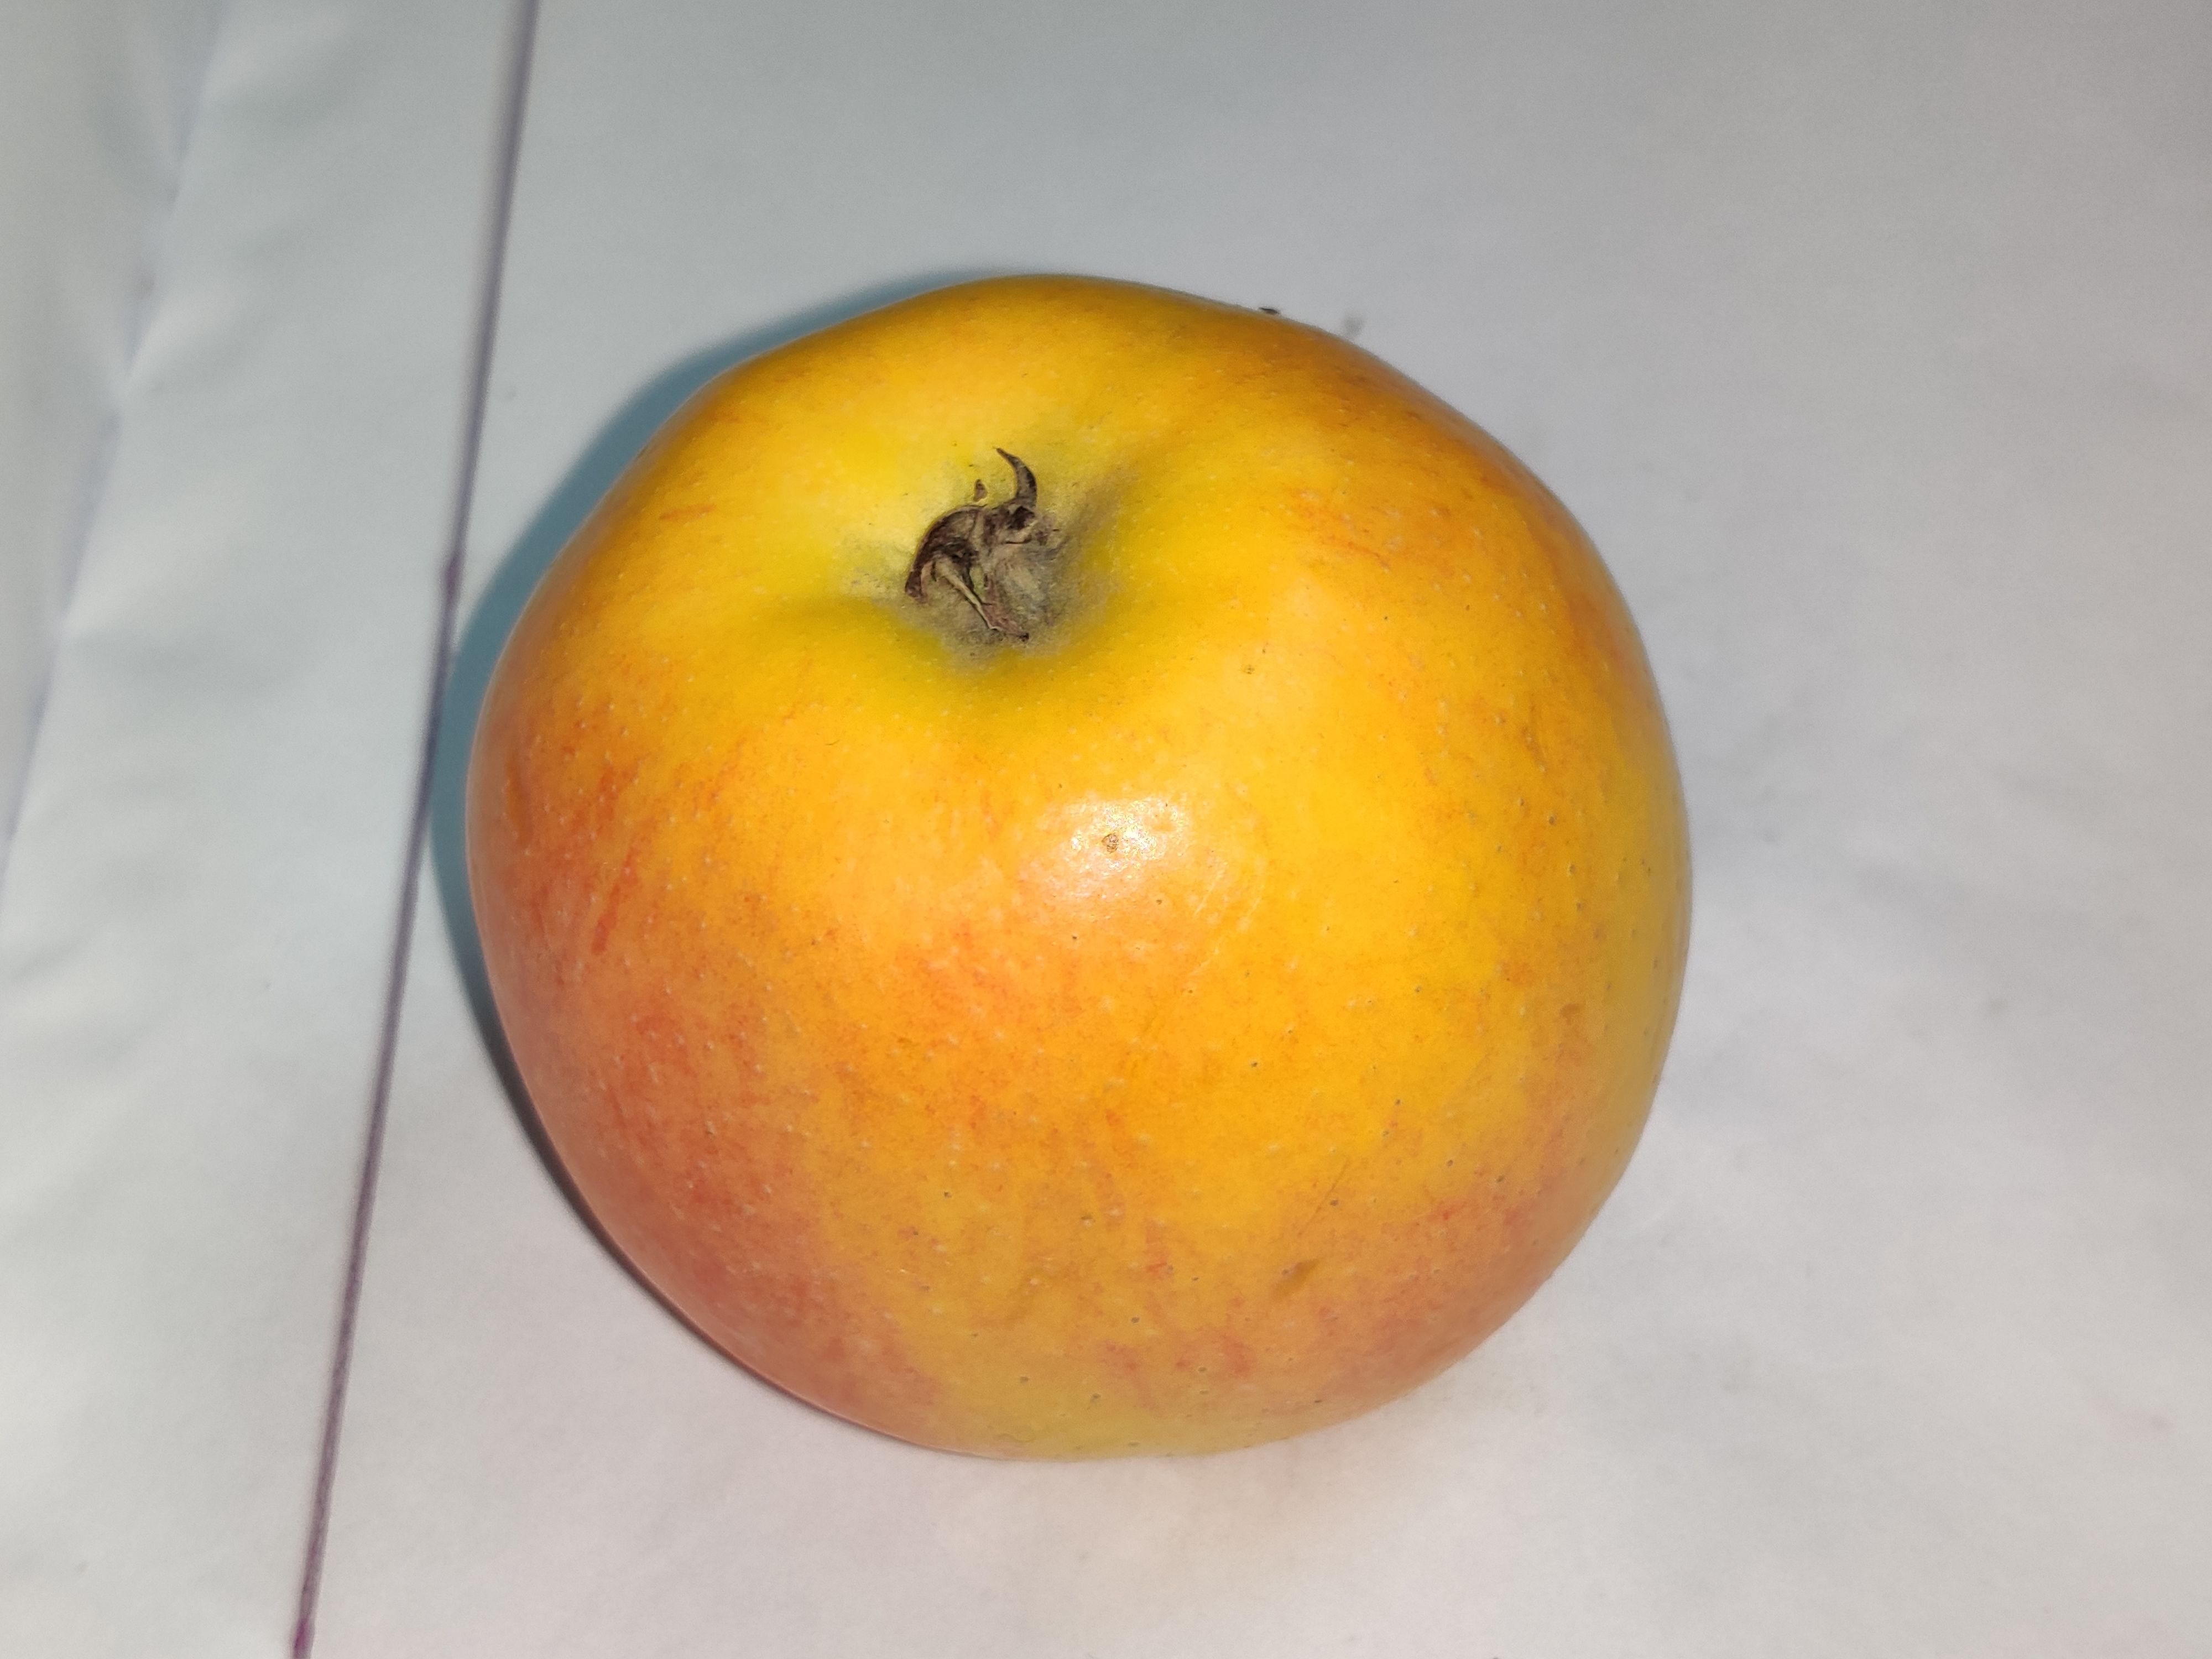
Fruit: apple
Grade: 1st-grade